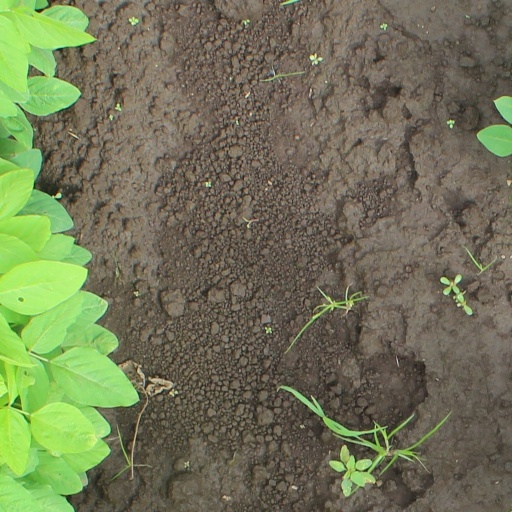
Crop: soybean